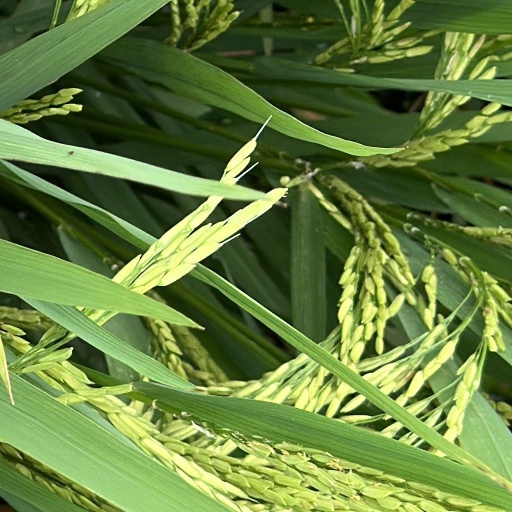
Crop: rice